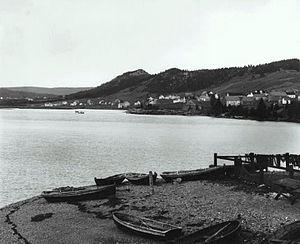
Photographie, Vue de Port-Daniel depuis le pont, péninsule de la Gaspésie, QC, vers 1900, Wm. Notman &amp
Port-Daniel–Gascons est une municipalité dans la municipalité régionale de comté du Rocher-Percé au Québec, située dans la région administrative de la Gaspésie–Îles-de-la-Madeleine.